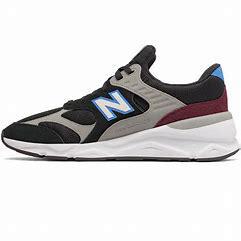
Brand: New
Model: Balance New Balance X 90